Potter Heigham

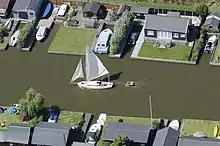
Sailing on the Thurne through Potter Heigham

The parish of Potter Heigham (pronounced locally as Ham) has a number of features related to the World Wars. Hickling Broad, to the north of the parish, was used as a seaplane base during World War I. Part of Ludham Airstrip, a now shrunken remnant of a larger World War II airbase, is also built on parish lands, and there were a number of defensive structures around the medieval bridge.